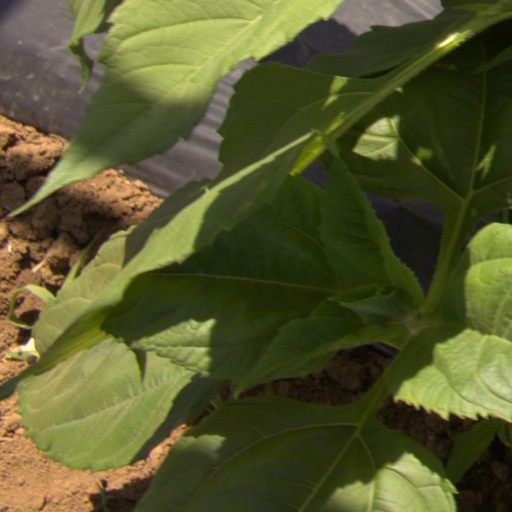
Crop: Jerusalem artichoke